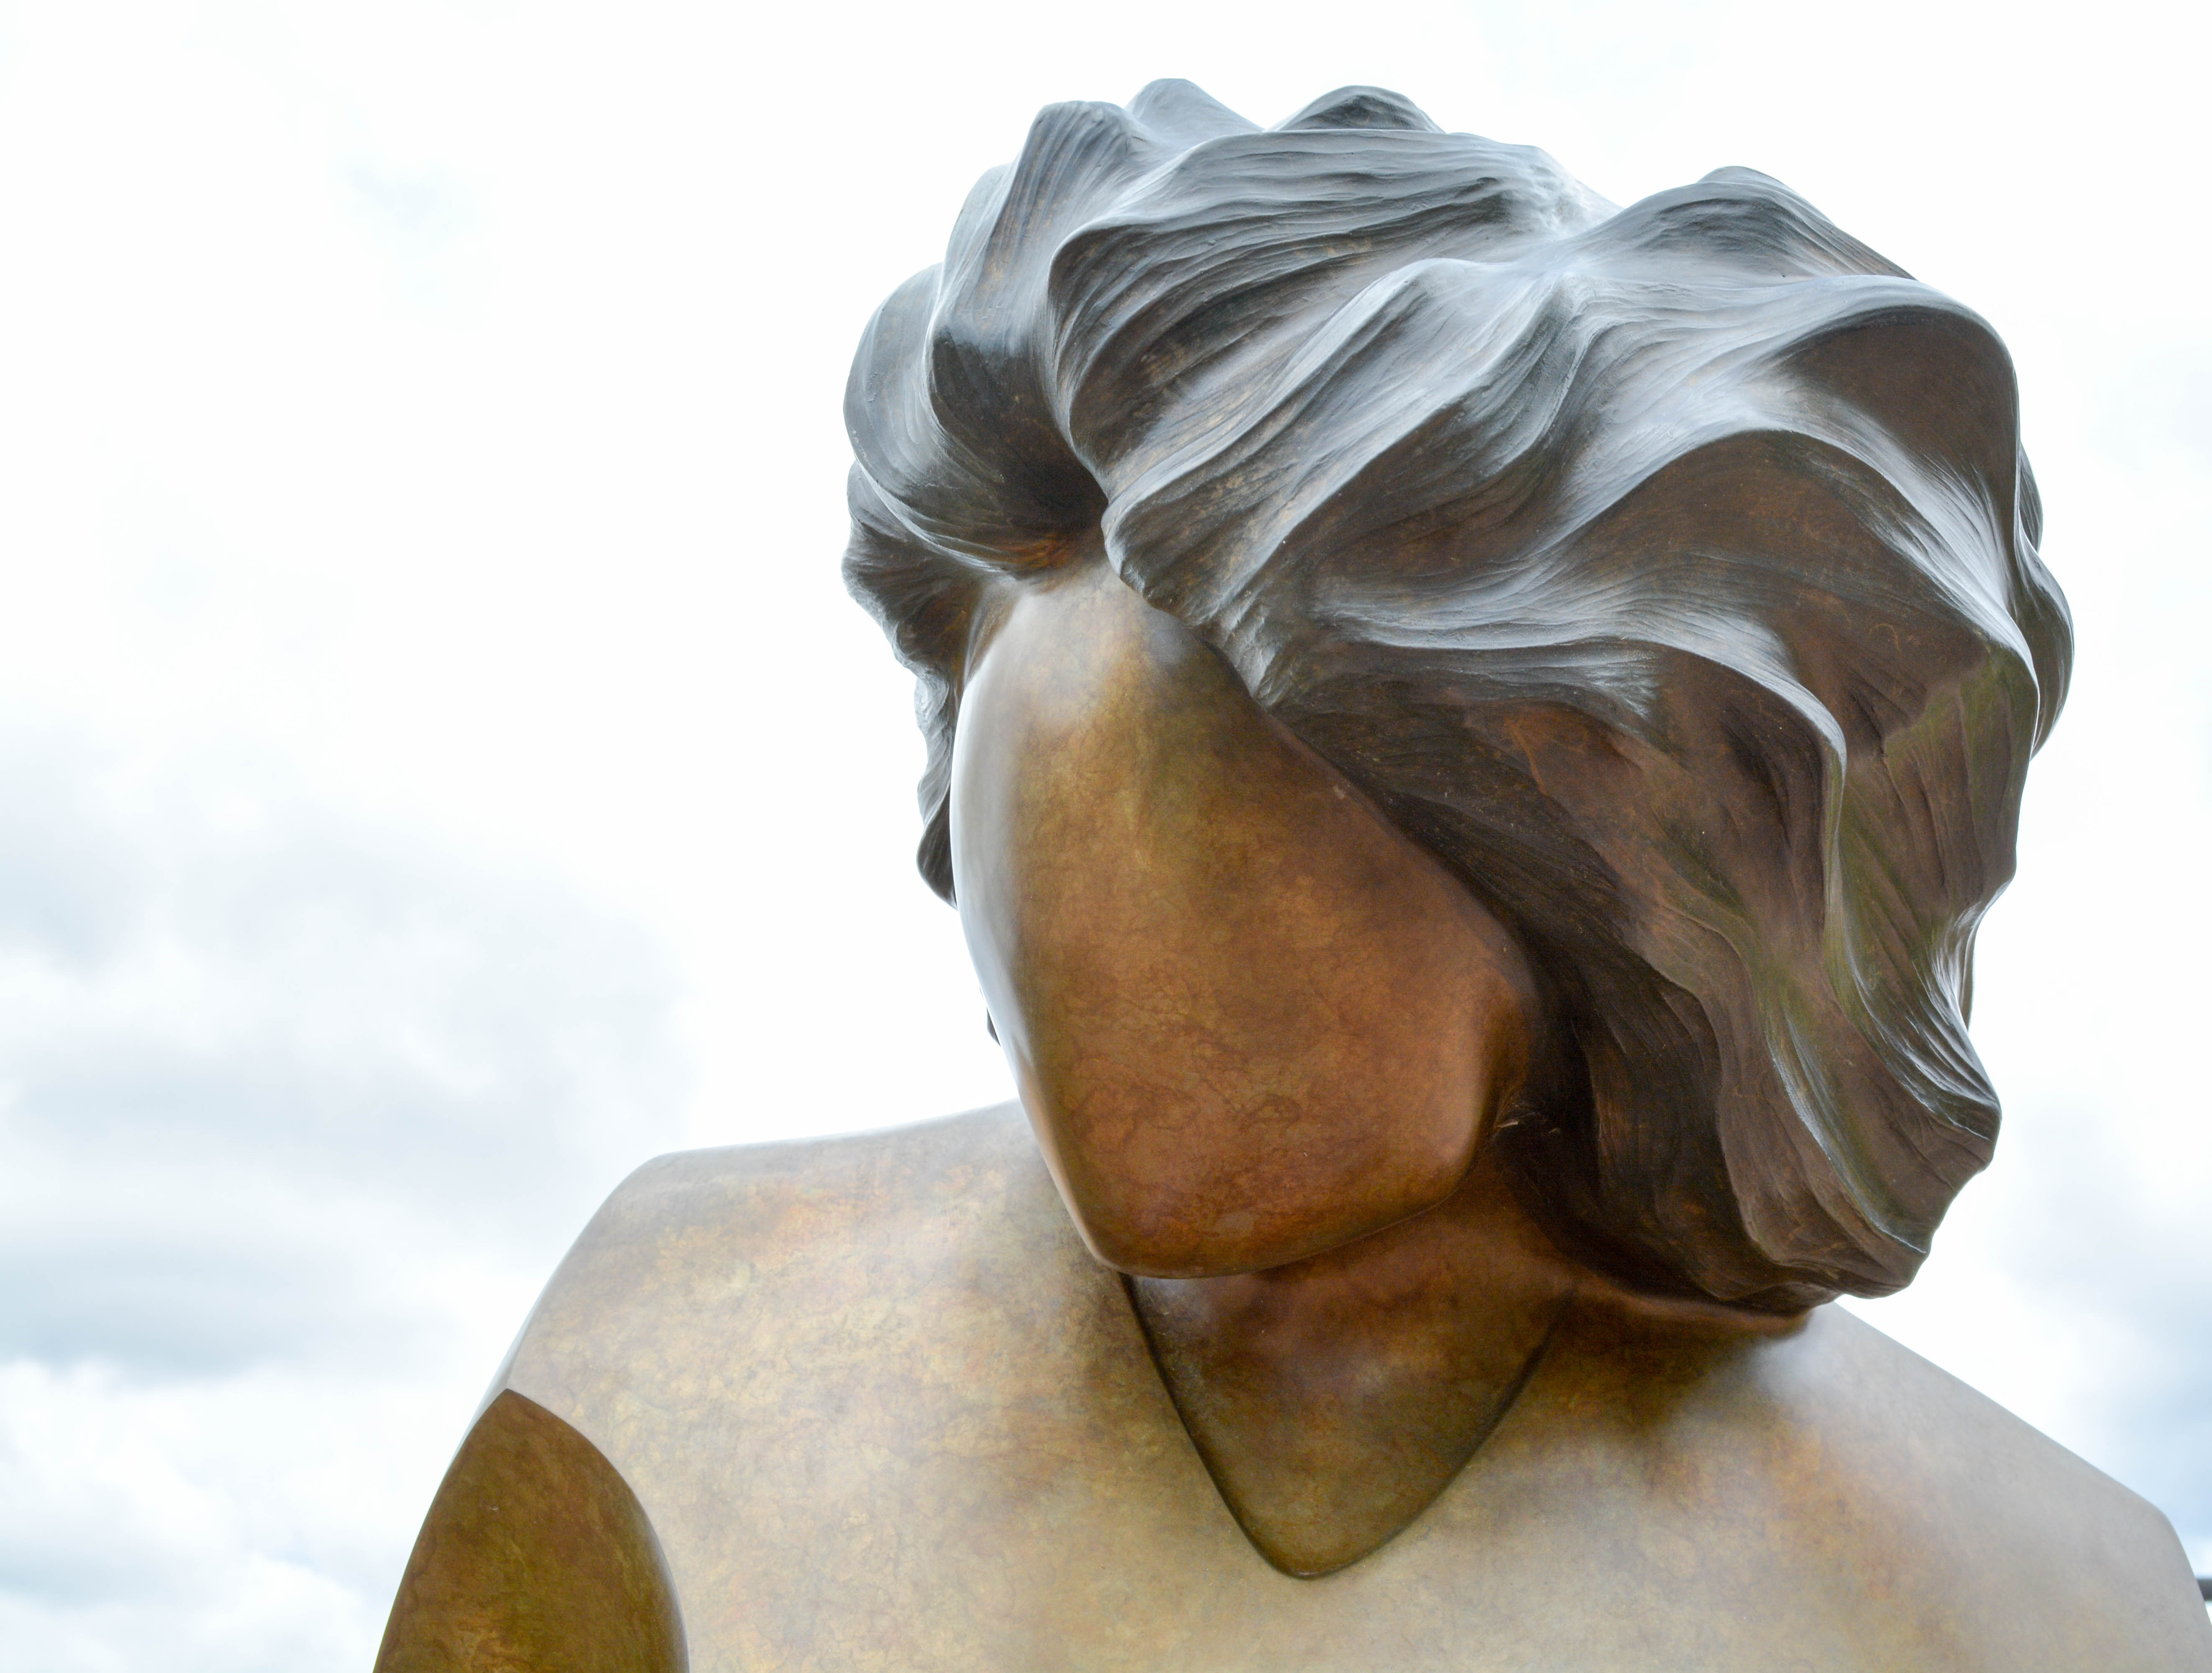
monument, statue, metal, material, sculpture, art, head, carving, stone carving, bronze sculpture, nonbuilding structure